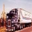
Label: truck